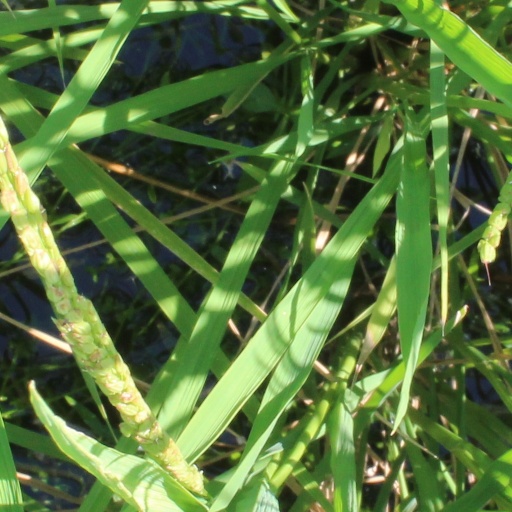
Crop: rice